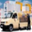
Label: pickup_truck